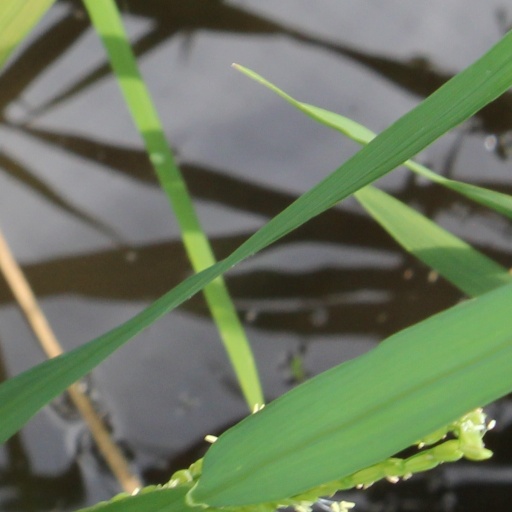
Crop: rice